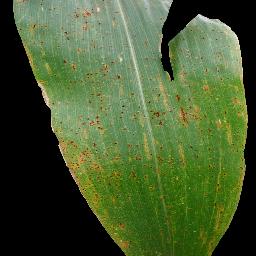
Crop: corn
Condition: (maize)_common_rust